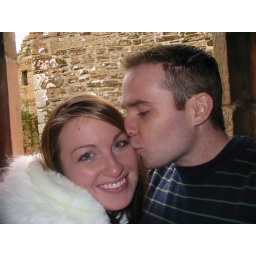
Every girl should be kissed in a castle at least once